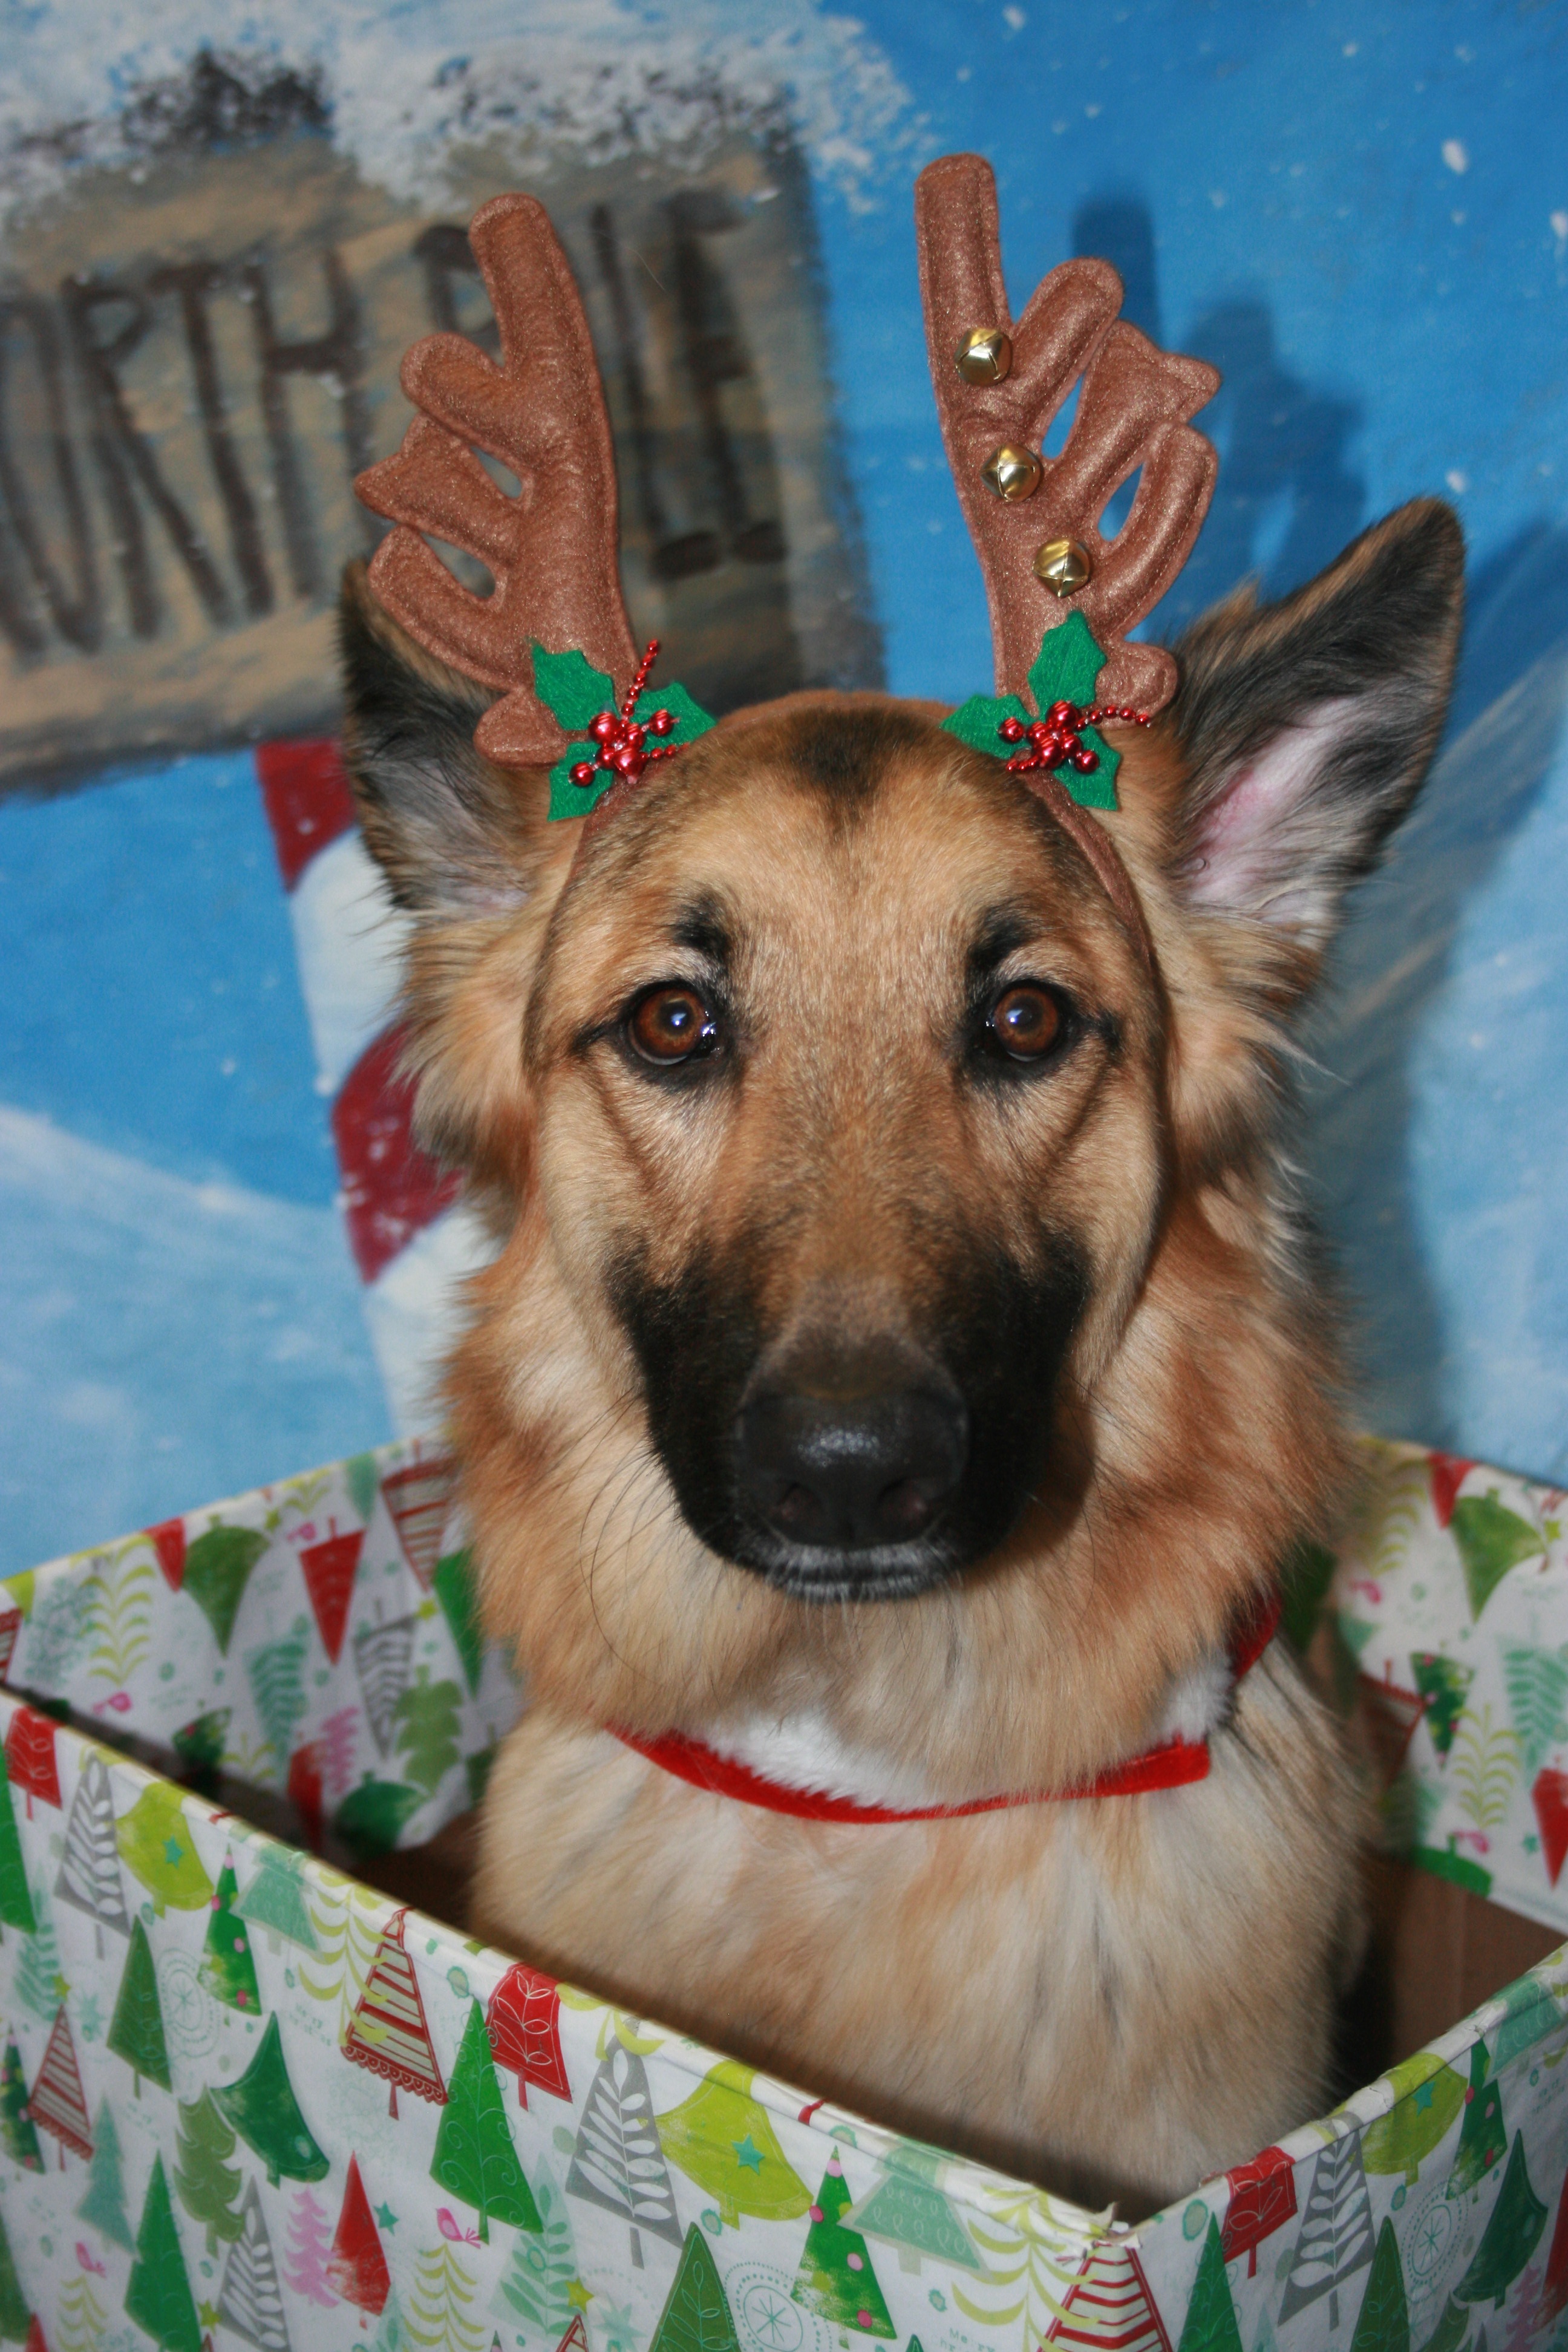
dog, animal, cute, canine, pet, portrait, holiday, mammal, christmas, german shepherd, domestic, adorable, dog like mammal, german shepherd dog